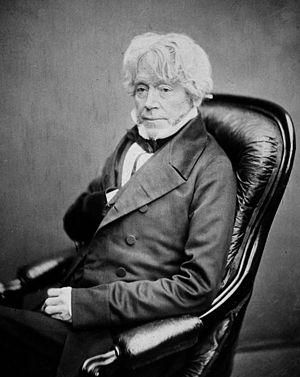
John Conolly est un psychiatre anglais. En 1839 il devient directeur d'un très grand asile d'aliénés à Hanwell, dans la banlieue de Londres. Le traitement habituel dans les asiles impliquait des restrictions et confinements, les « fous » étaient considérés comme des animaux dangereux. Dès son arrivée à Hanwell, Conolly instaure le principe de non-restraint et les « fous » sont considérés comme des êtres humains, porteurs d'une maladie et il y a possibilité de les guérir. Conolly est un des principaux instigateurs de ce changement de paradigme.